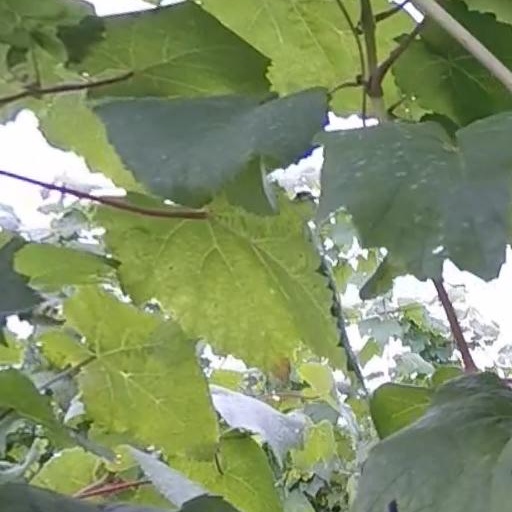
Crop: grape